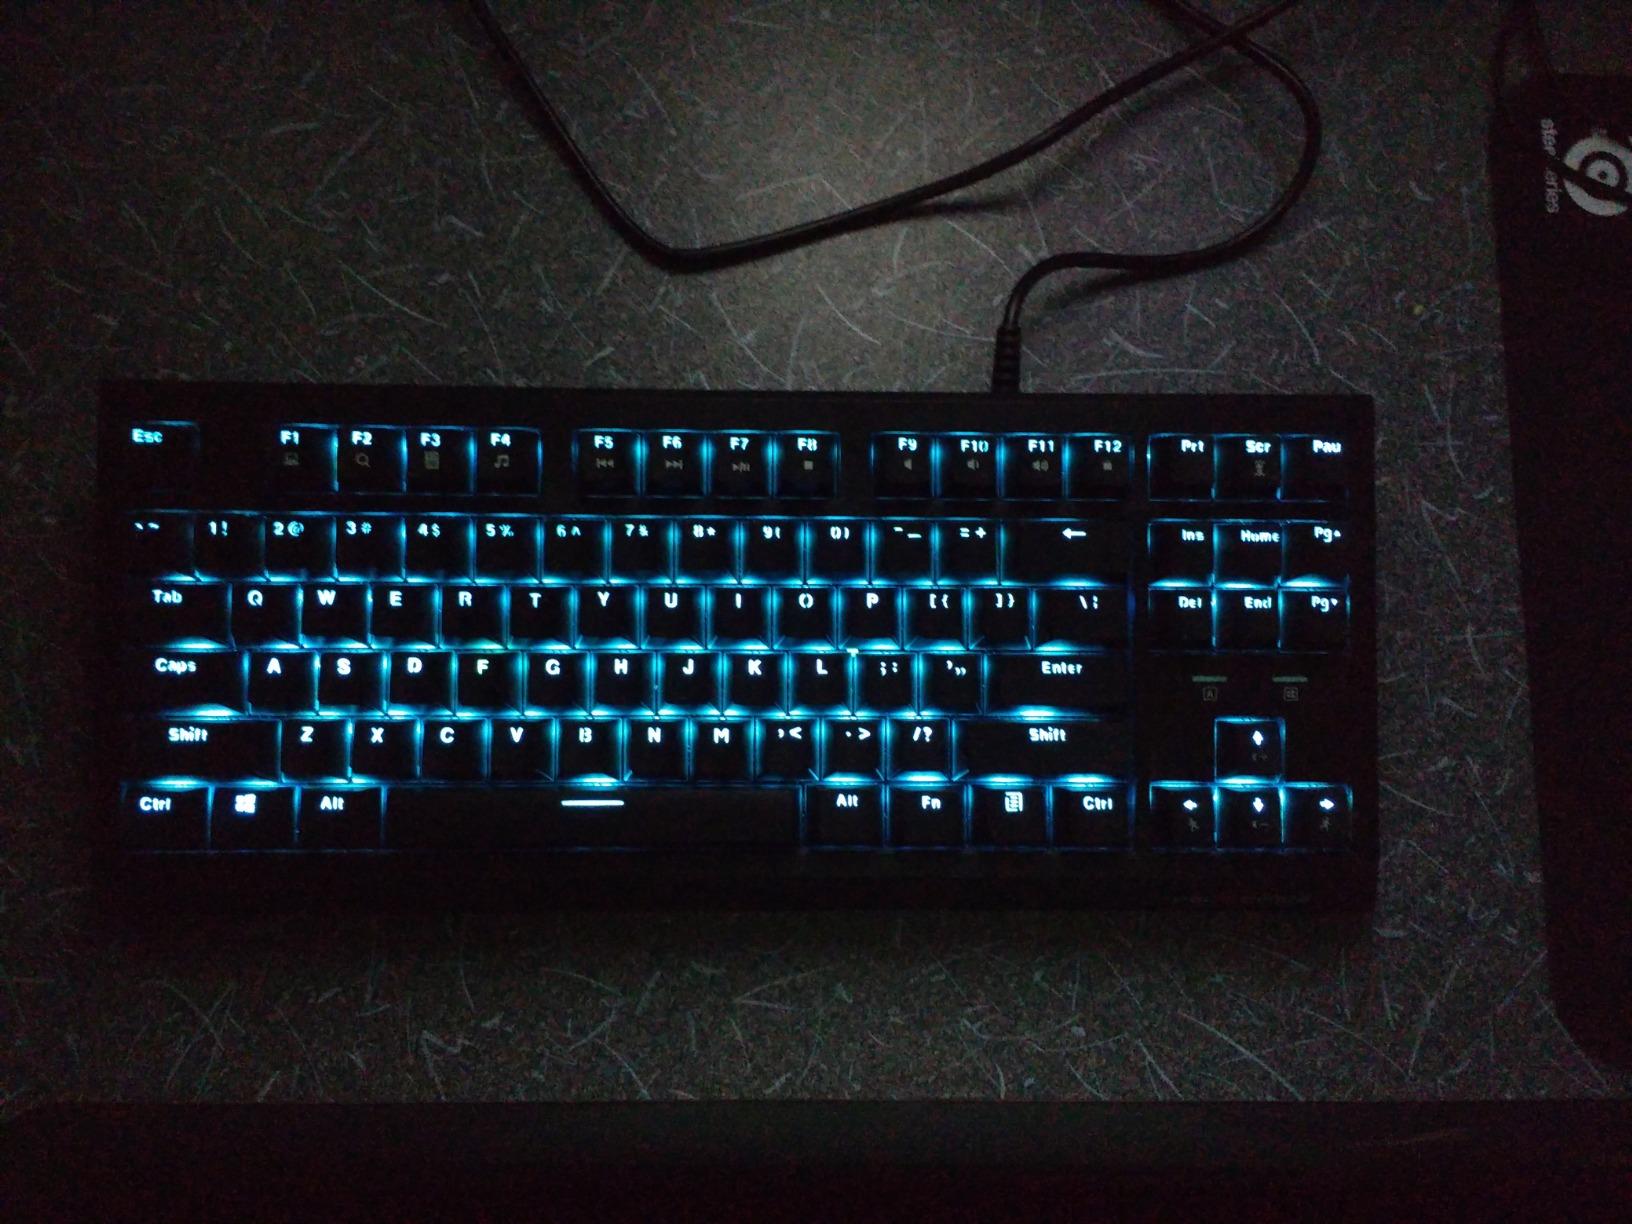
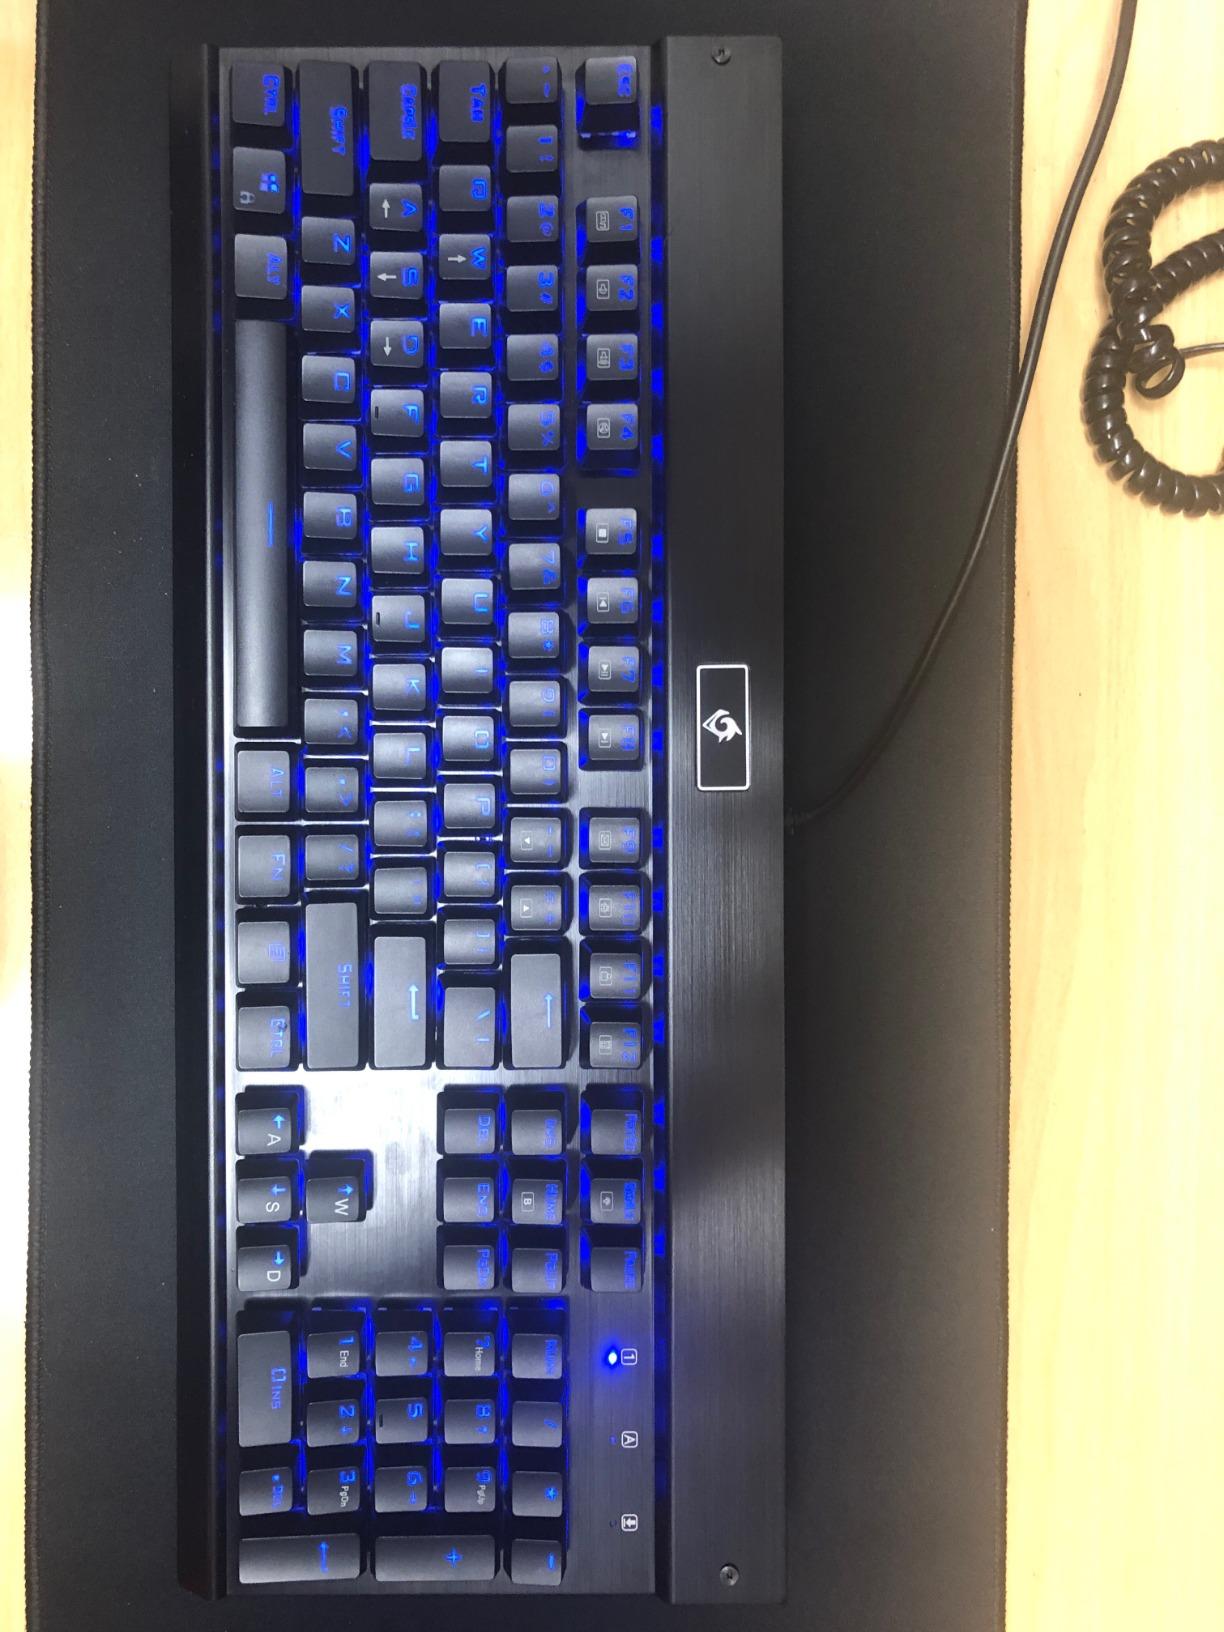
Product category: keyboard
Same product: no